Aïre

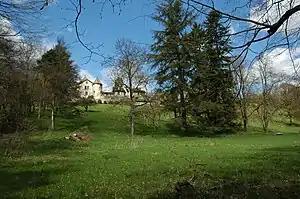
Castle of Aïre seen from the path near the Rhone.

Aïre is a small locality in the Canton of Geneva. It is on the North bank of the river Rhone. It is near Le Lignon, a 1km long block of flats.